Köýtendag District

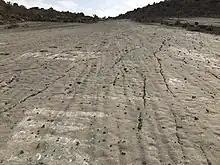
Dinosaur Plateau in Koytendag District, Lebap Province, Turkmenistan

Köýtendag District (formerly Çarşaňňy District) is a district of Lebap Province in Turkmenistan. The administrative center of the district is the city of Köýtendag.